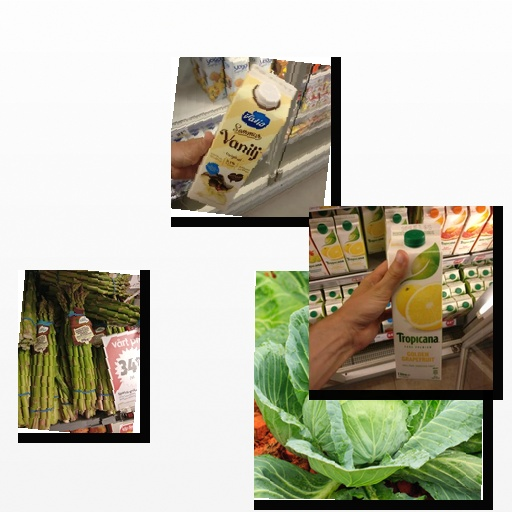
Food items: golden_grapefruit_juice, asparagus, cabbage, vanilla_yogurt